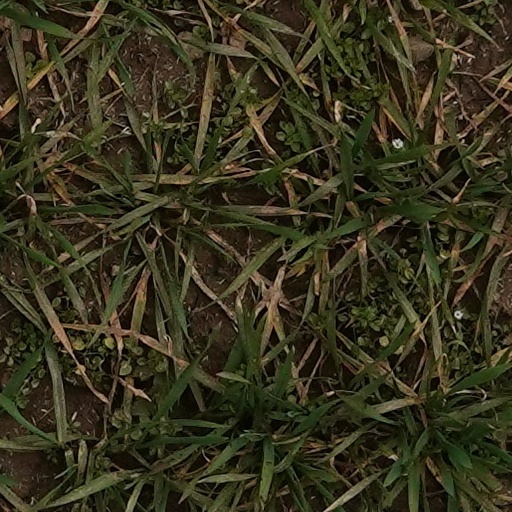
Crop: wheat